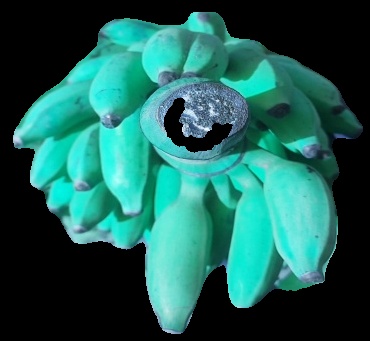
Variety: elakki-bale
Grade: grade3